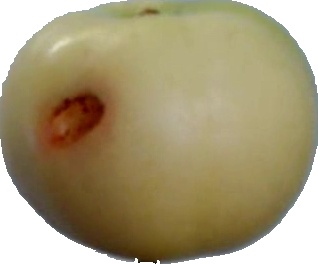
Label: apple_6